Sky position (RA, Dec in degrees): 243.693, 5.919
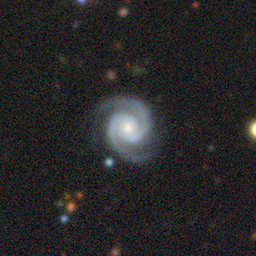
Galaxy morphology: Unbarred Loose Spiral Galaxies